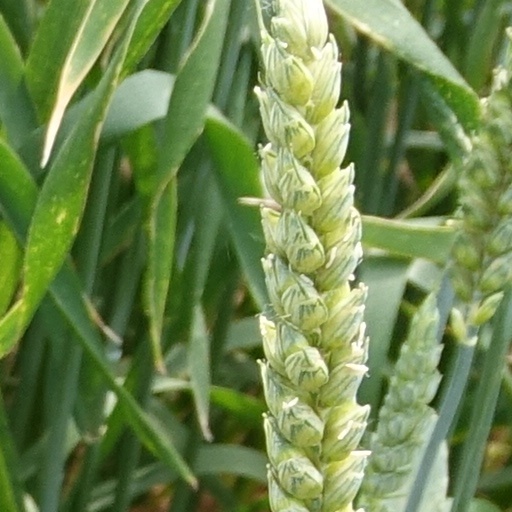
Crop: wheat